Hayashi Utako

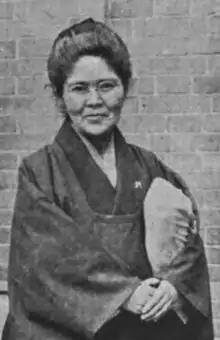
Hayashi Utako, from a 1921 publication.

was a Japanese educator and social worker. As head of the Osaka branch of the Woman's Christian Temperance Union, she led campaigns against businesses serving alcohol in 1909, 1912, and 1916. She was also active in the international woman's peace movement.